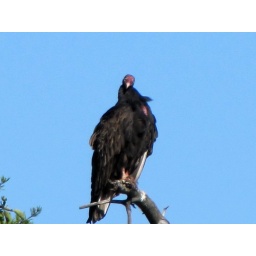
This is a turkey vulture. I see these birds all the time flying around or rather &amp;quot;riding the thermals&amp;quot;.